Fuzz bass

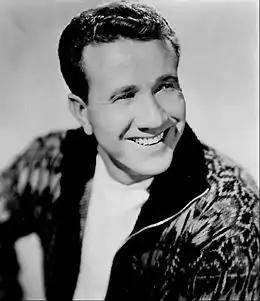
The first known musical recording to use the fuzz bass was Marty Robbins' 1961 song "Don't Worry".

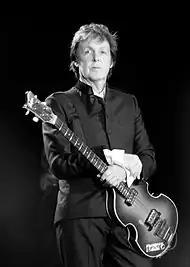
Paul McCartney, in one of the earliest uses of the fuzz bass, played the guitar on the 1965 Beatles song "Think for Yourself" from their album "Rubber Soul".

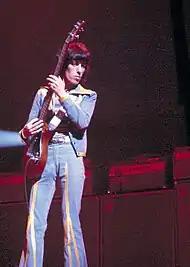
Bill Wyman in one of the earliest uses of this type of guitar played with a growling fuzz bass tone on the 1966 Rolling Stones songs "Under My Thumb," "Flight 505" and "Think" from their album "Aftermath".

Fuzz bass is a style of playing the electric bass or modifying its signal that produces a buzzy, distorted, overdriven sound. Overdriving a bass signal significantly changes the timbre, adds higher overtones (harmonics), increases the sustain, and, if the gain is turned up high enough, creates a "breaking up" sound characterized by a growling, buzzy tone.